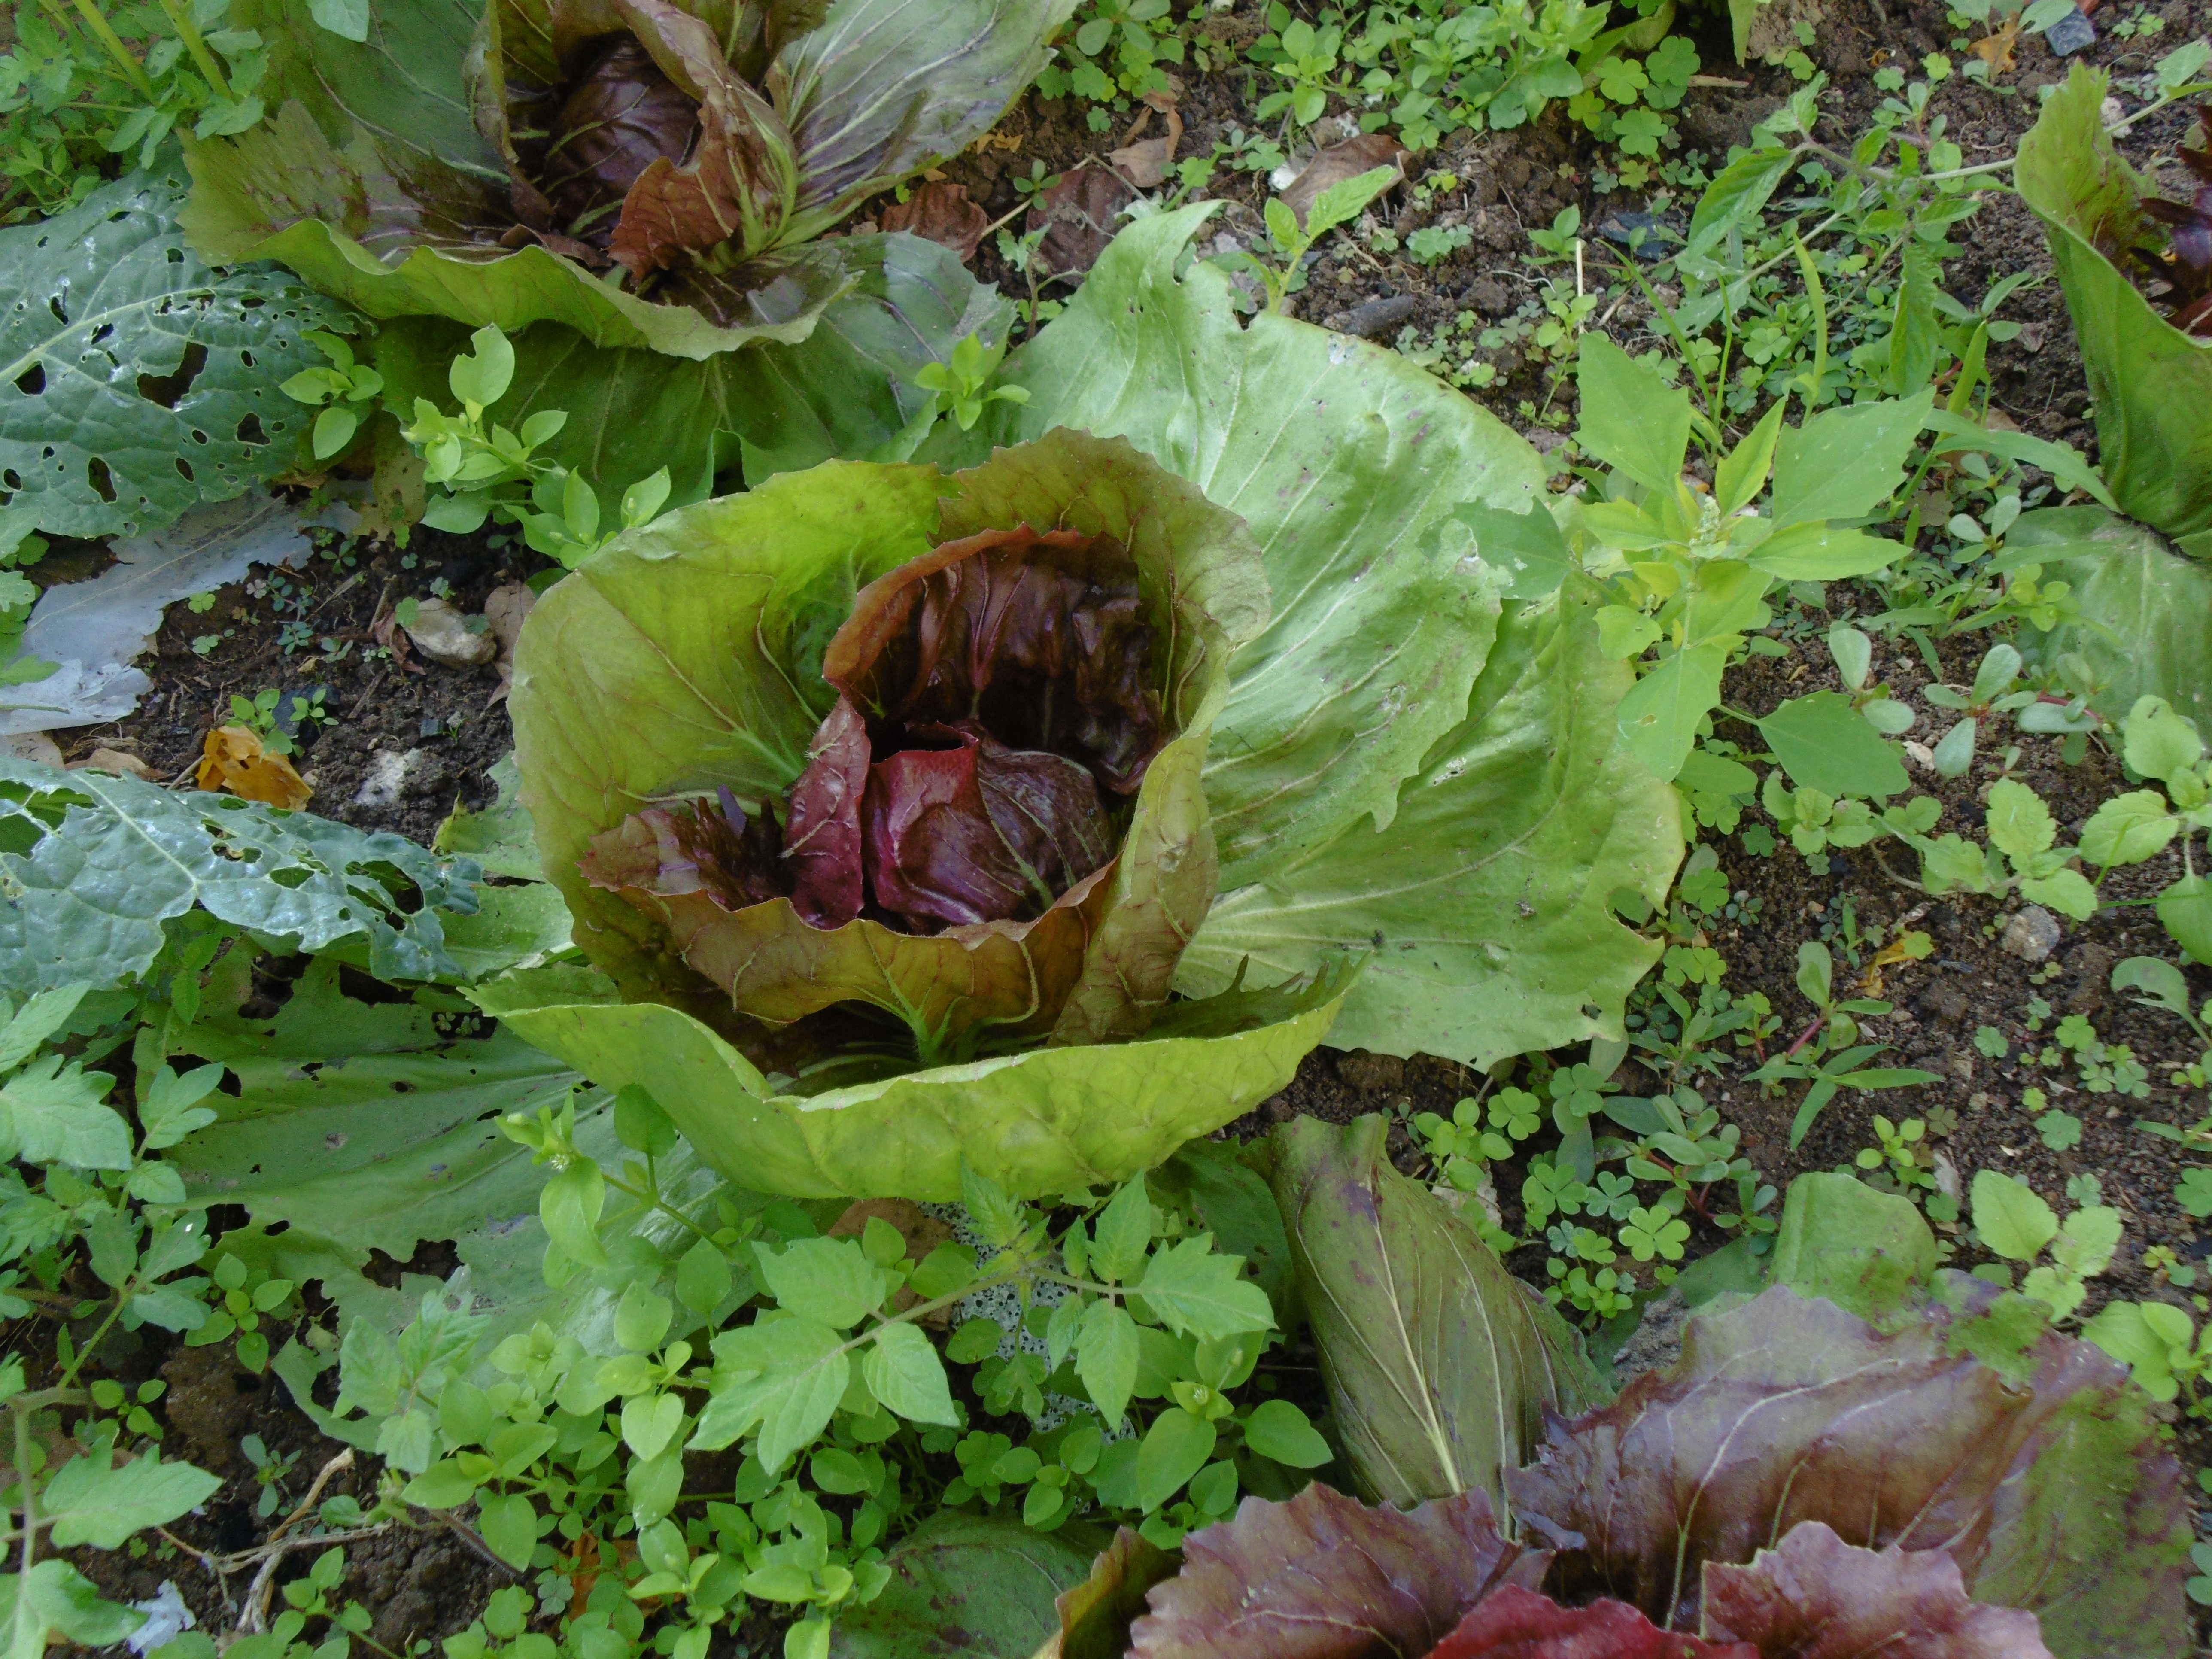
grass, plant, leaf, flower, food, salad, green, produce, vegetable, botany, garden, flora, wildflower, earth, vegetables, woodland, arum, flowering plant, land plant